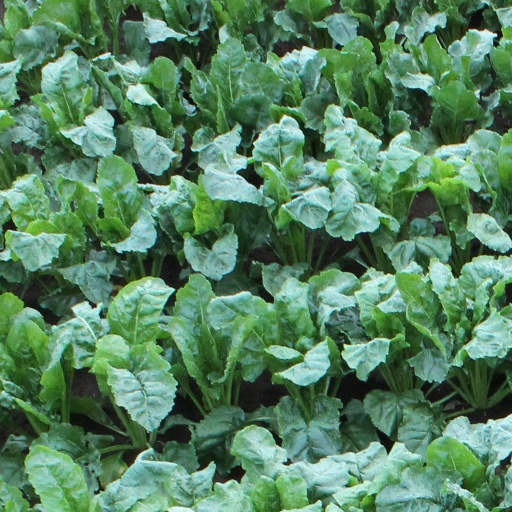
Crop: sugar beet